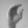
ASL letter: C